Indigenous (horse)

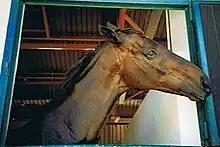
Indigenous at Tuen Mun.

Indigenous (1993–2004) was an Irish thoroughbred racehorse who also raced in Hong Kong.